Harry Caray

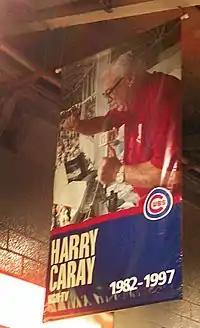
Harry Caray banner at Wrigley Field

Caray's funeral was held on February 27, 1998, at Holy Name Cathedral in Chicago. The Chicago community came out to pay respect to the Hall of Fame announcer, including Chicago Cubs players Sammy Sosa, Mark Grace, manager Jim Riggleman, and ex-players Ryne Sandberg, Rick Sutcliffe, and Billy Williams. Illinois Governor Jim Edgar, Mayor Richard Daley, and Chicago Bears coach Mike Ditka were also in attendance.